Adul Lahsoh

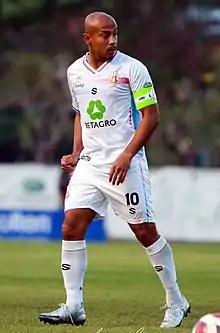
Adul with Lamphun Warriors

Adul Lahsoh (born 19 September 1986), simply known as Dun is a Thai football manager and retired professional footballer of Malay descent.